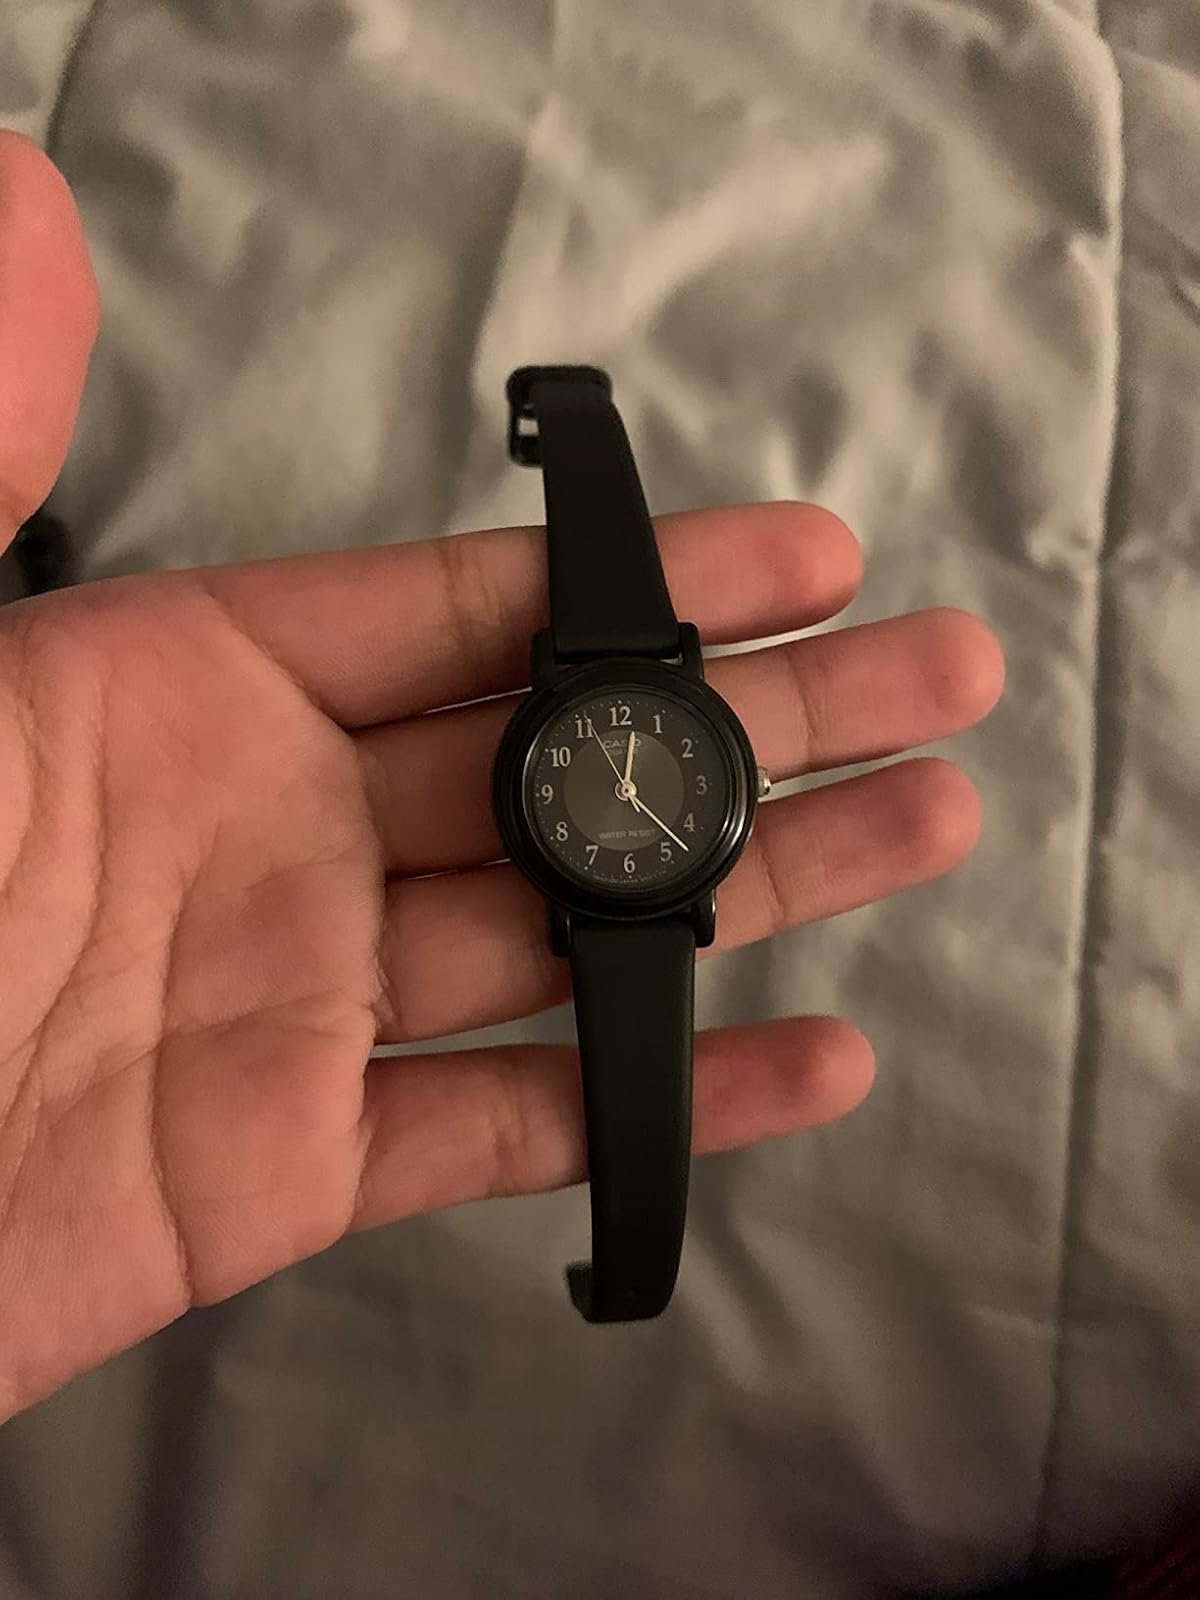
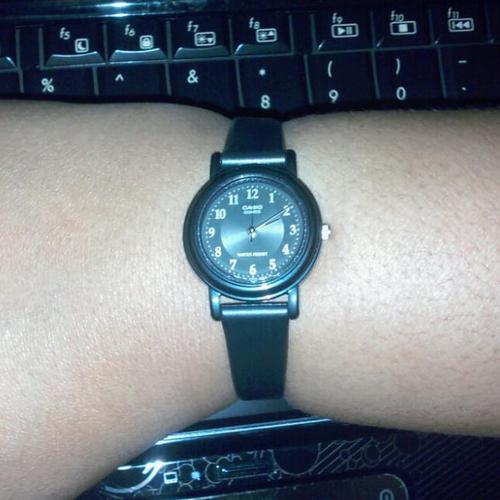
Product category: accessories_watch
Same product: yes